Desmond Langley

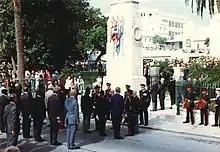
Remembrance Day parade in Hamilton, Bermuda, 1990. Langley, as governor, inspects war veterans and is speaking with former second-in-command of the Royal Bermuda Regiment Major Bob Burns.

Educated at Eton College and the Royal Military Academy Sandhurst, Langley was commissioned into the Life Guards in 1949. He was posted to Egypt and then to Libya. He then served with HQ Far East Land Forces during the Indonesia–Malaysia confrontation in the early 1960s. He later became commanding officer of the Household Cavalry Regiment and Silver Stick to Queen Elizabeth II. In 1976 he was appointed commander of the 4th Guards Armoured Brigade and in 1978 he became a brigadier on the General Staff at UK Land Forces.